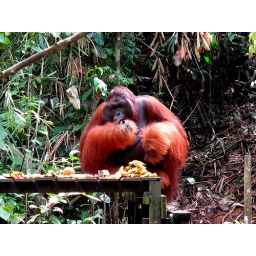
Ritchie, the dominant male Orang Utan, hogging bananas on the feeding platform; Semenggoh Wildlife Centre near Kuching (Wed 7-10-2009).